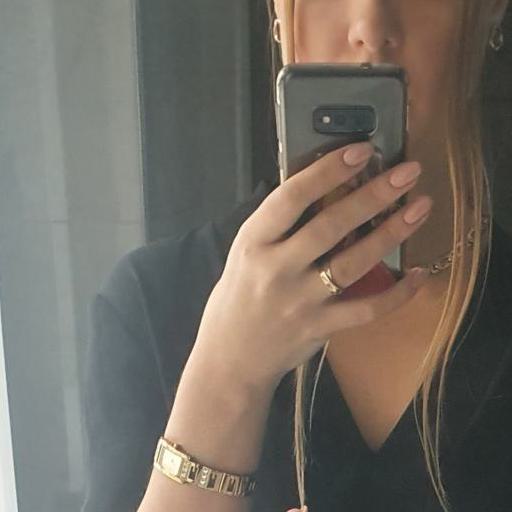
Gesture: no_gesture